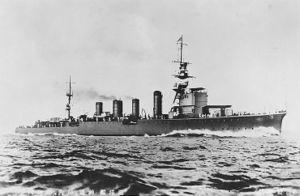
Shintarō Hashimoto, en japonais : 橋本 信太郎, né le 11 mai 1892, tué au combat le 16 mai 1945, a été un officier général de la Marine impériale japonaise pendant la Guerre du Pacifique. Spécialiste du torpillage, commandant de la 3ᵉ Escadre de Destroyers de novembre 1941, à février 1943. il a été un des acteurs du «Tokyo Express», et a participé à l'opération Ke d'évacuation de Guadalcanal. Devenu directeur de l'École de Torpillage, il est nommé commandant de la 5ᵉ Division de Croiseurs fin 1943, et est tué lors de la destruction du Haguro, en mai 1945.
Ceci est la liste des croiseurs de la marine impériale japonaise